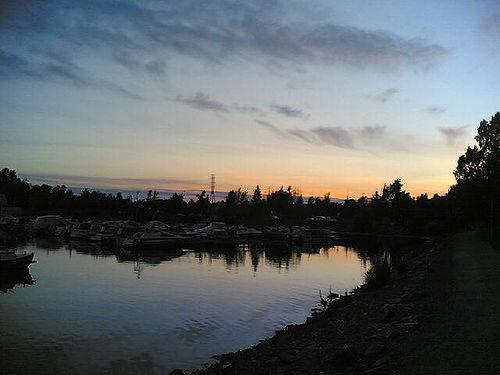
Weather: sun or clear